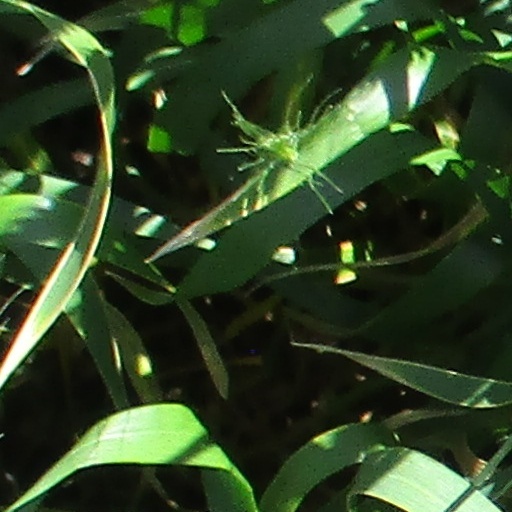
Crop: wheat